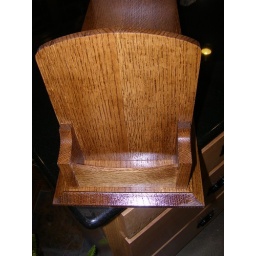
Done in quartersawn red oak. The clear coat is scarcely dry. Cost $125 red oak, $135 white oak.